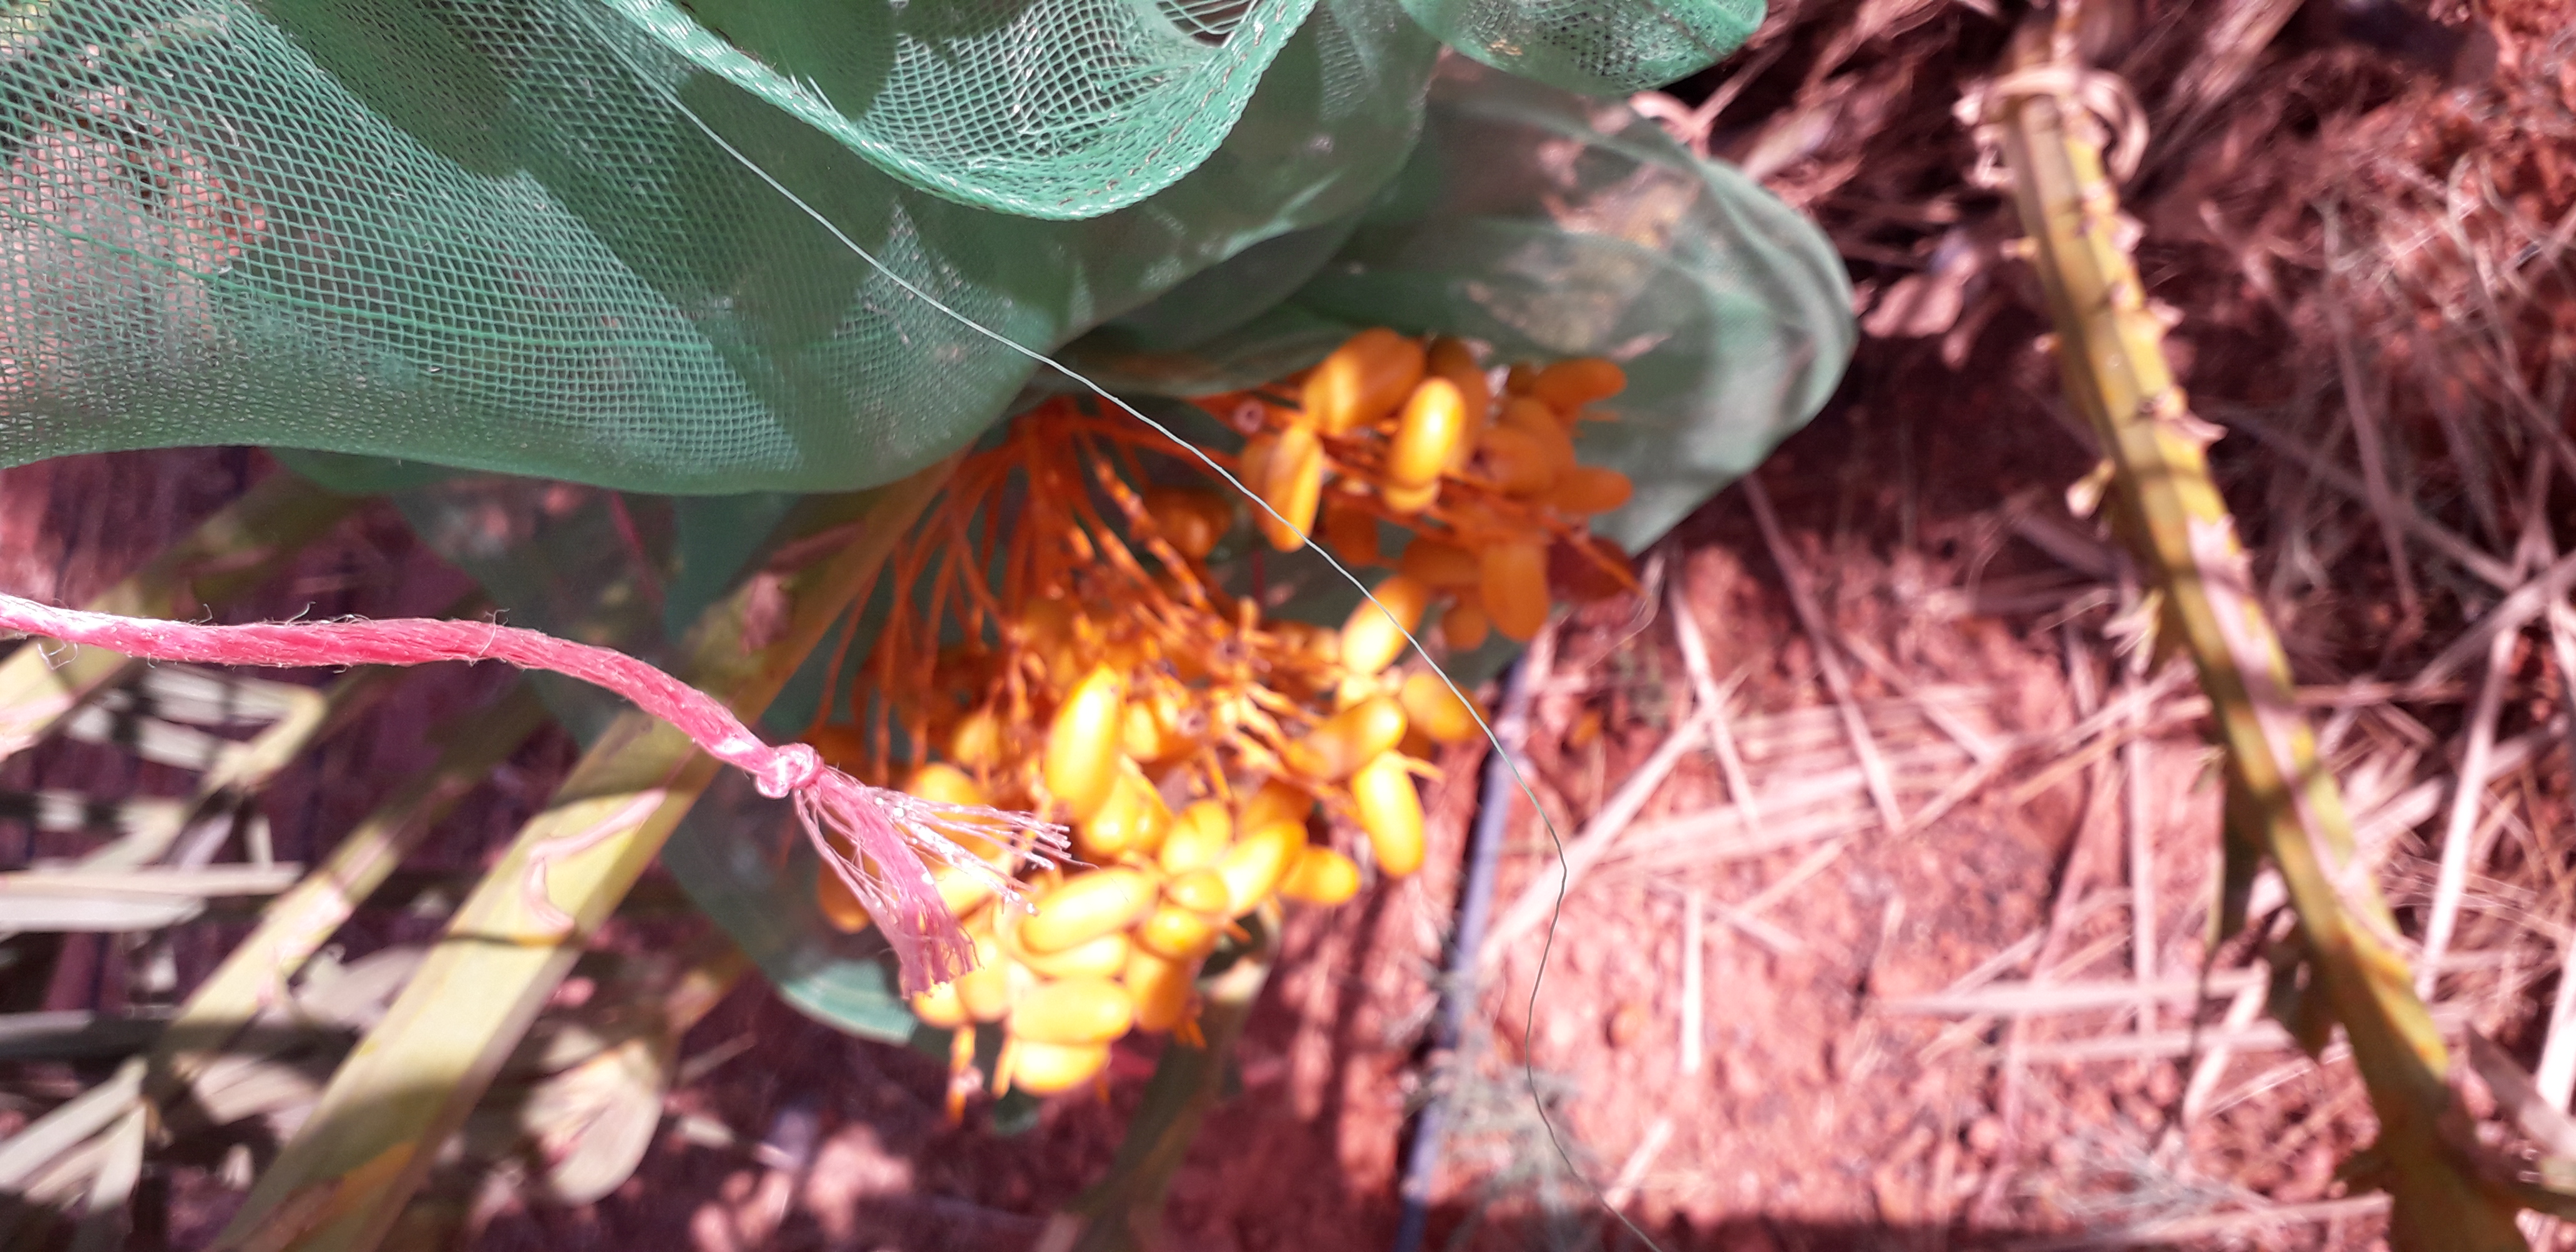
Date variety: kholt